Wave-crasher

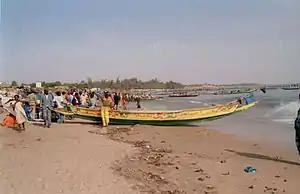

Wave-crashers, or “Mbeukk-mi” in Woloff, are long wooden boats painted in bright blue or yellow. They are constructed in West Africa, more precisely along the Senegalese shoreline (and perhaps Gambia, and some other countries too).